Sky position (RA, Dec in degrees): 228.167, 5.337
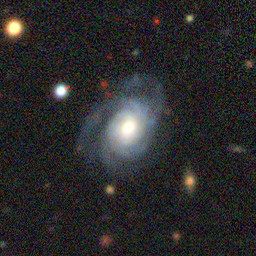
Galaxy morphology: Unbarred Tight Spiral Galaxies